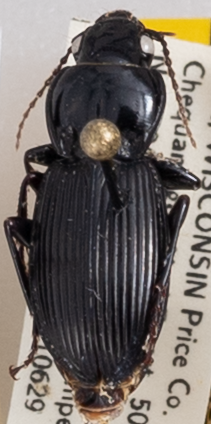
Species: Pterostichus novus
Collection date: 2021-06-29 04:00:00
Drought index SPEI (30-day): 0.47
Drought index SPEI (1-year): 0.54
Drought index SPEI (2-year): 1.45